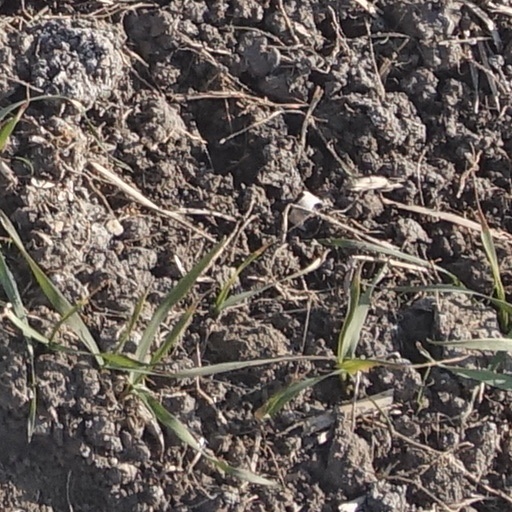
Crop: wheat